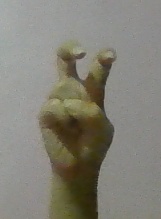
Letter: toot